Answer in natural language. Where is abstract rectangle frame on wall (marked A) with respect to silver doubledoor refrigerator (marked B)? Choose between the following options: left or right
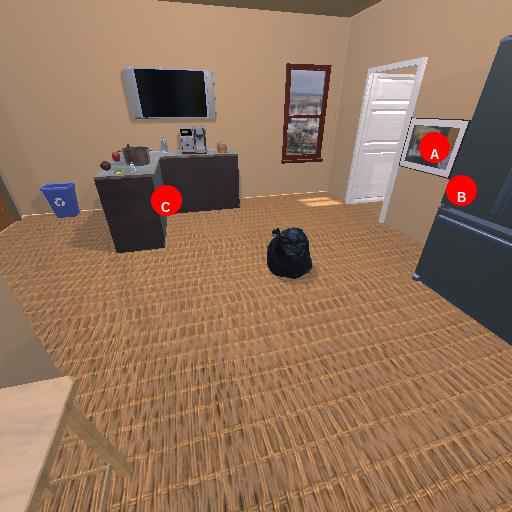
<answer>left</answer>